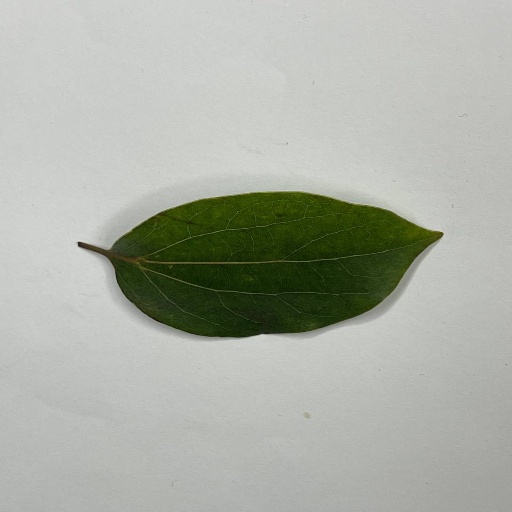
Species: Camphor
Leaf condition: Healthy Leaf